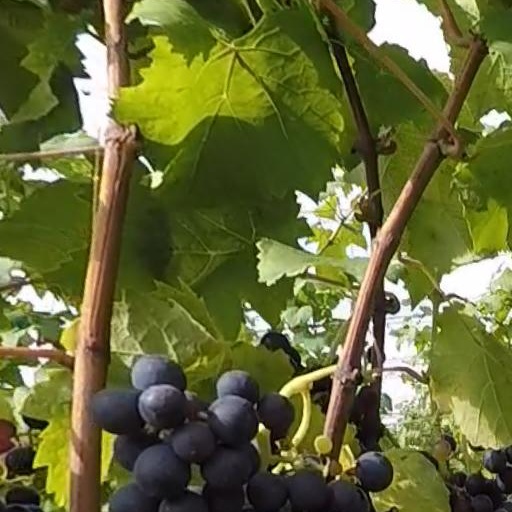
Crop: grape